The Minds of 99

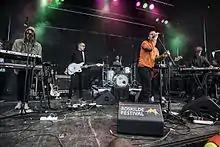
The Minds of 99 at Roskilde Festival 2014

The Minds of 99 is a Danish post punk band, formed in 2012. The band is known for mixing post punk and new wave styles of the 1980s with more modern pop rock. The group mostly performs in Danish. Having released four studio albums to critical and commercial success, The Minds of 99 is one the most popular contemporary Danish rock groups, with a large and devoted fan base.